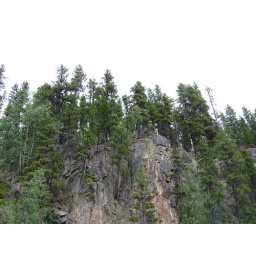
Amazing how trees can grow out of near solid rock like that